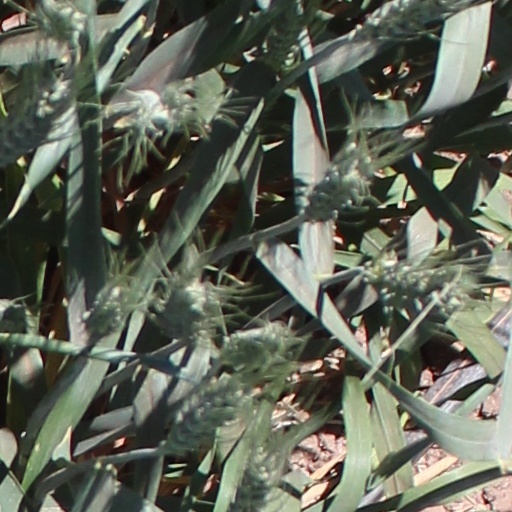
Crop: wheat